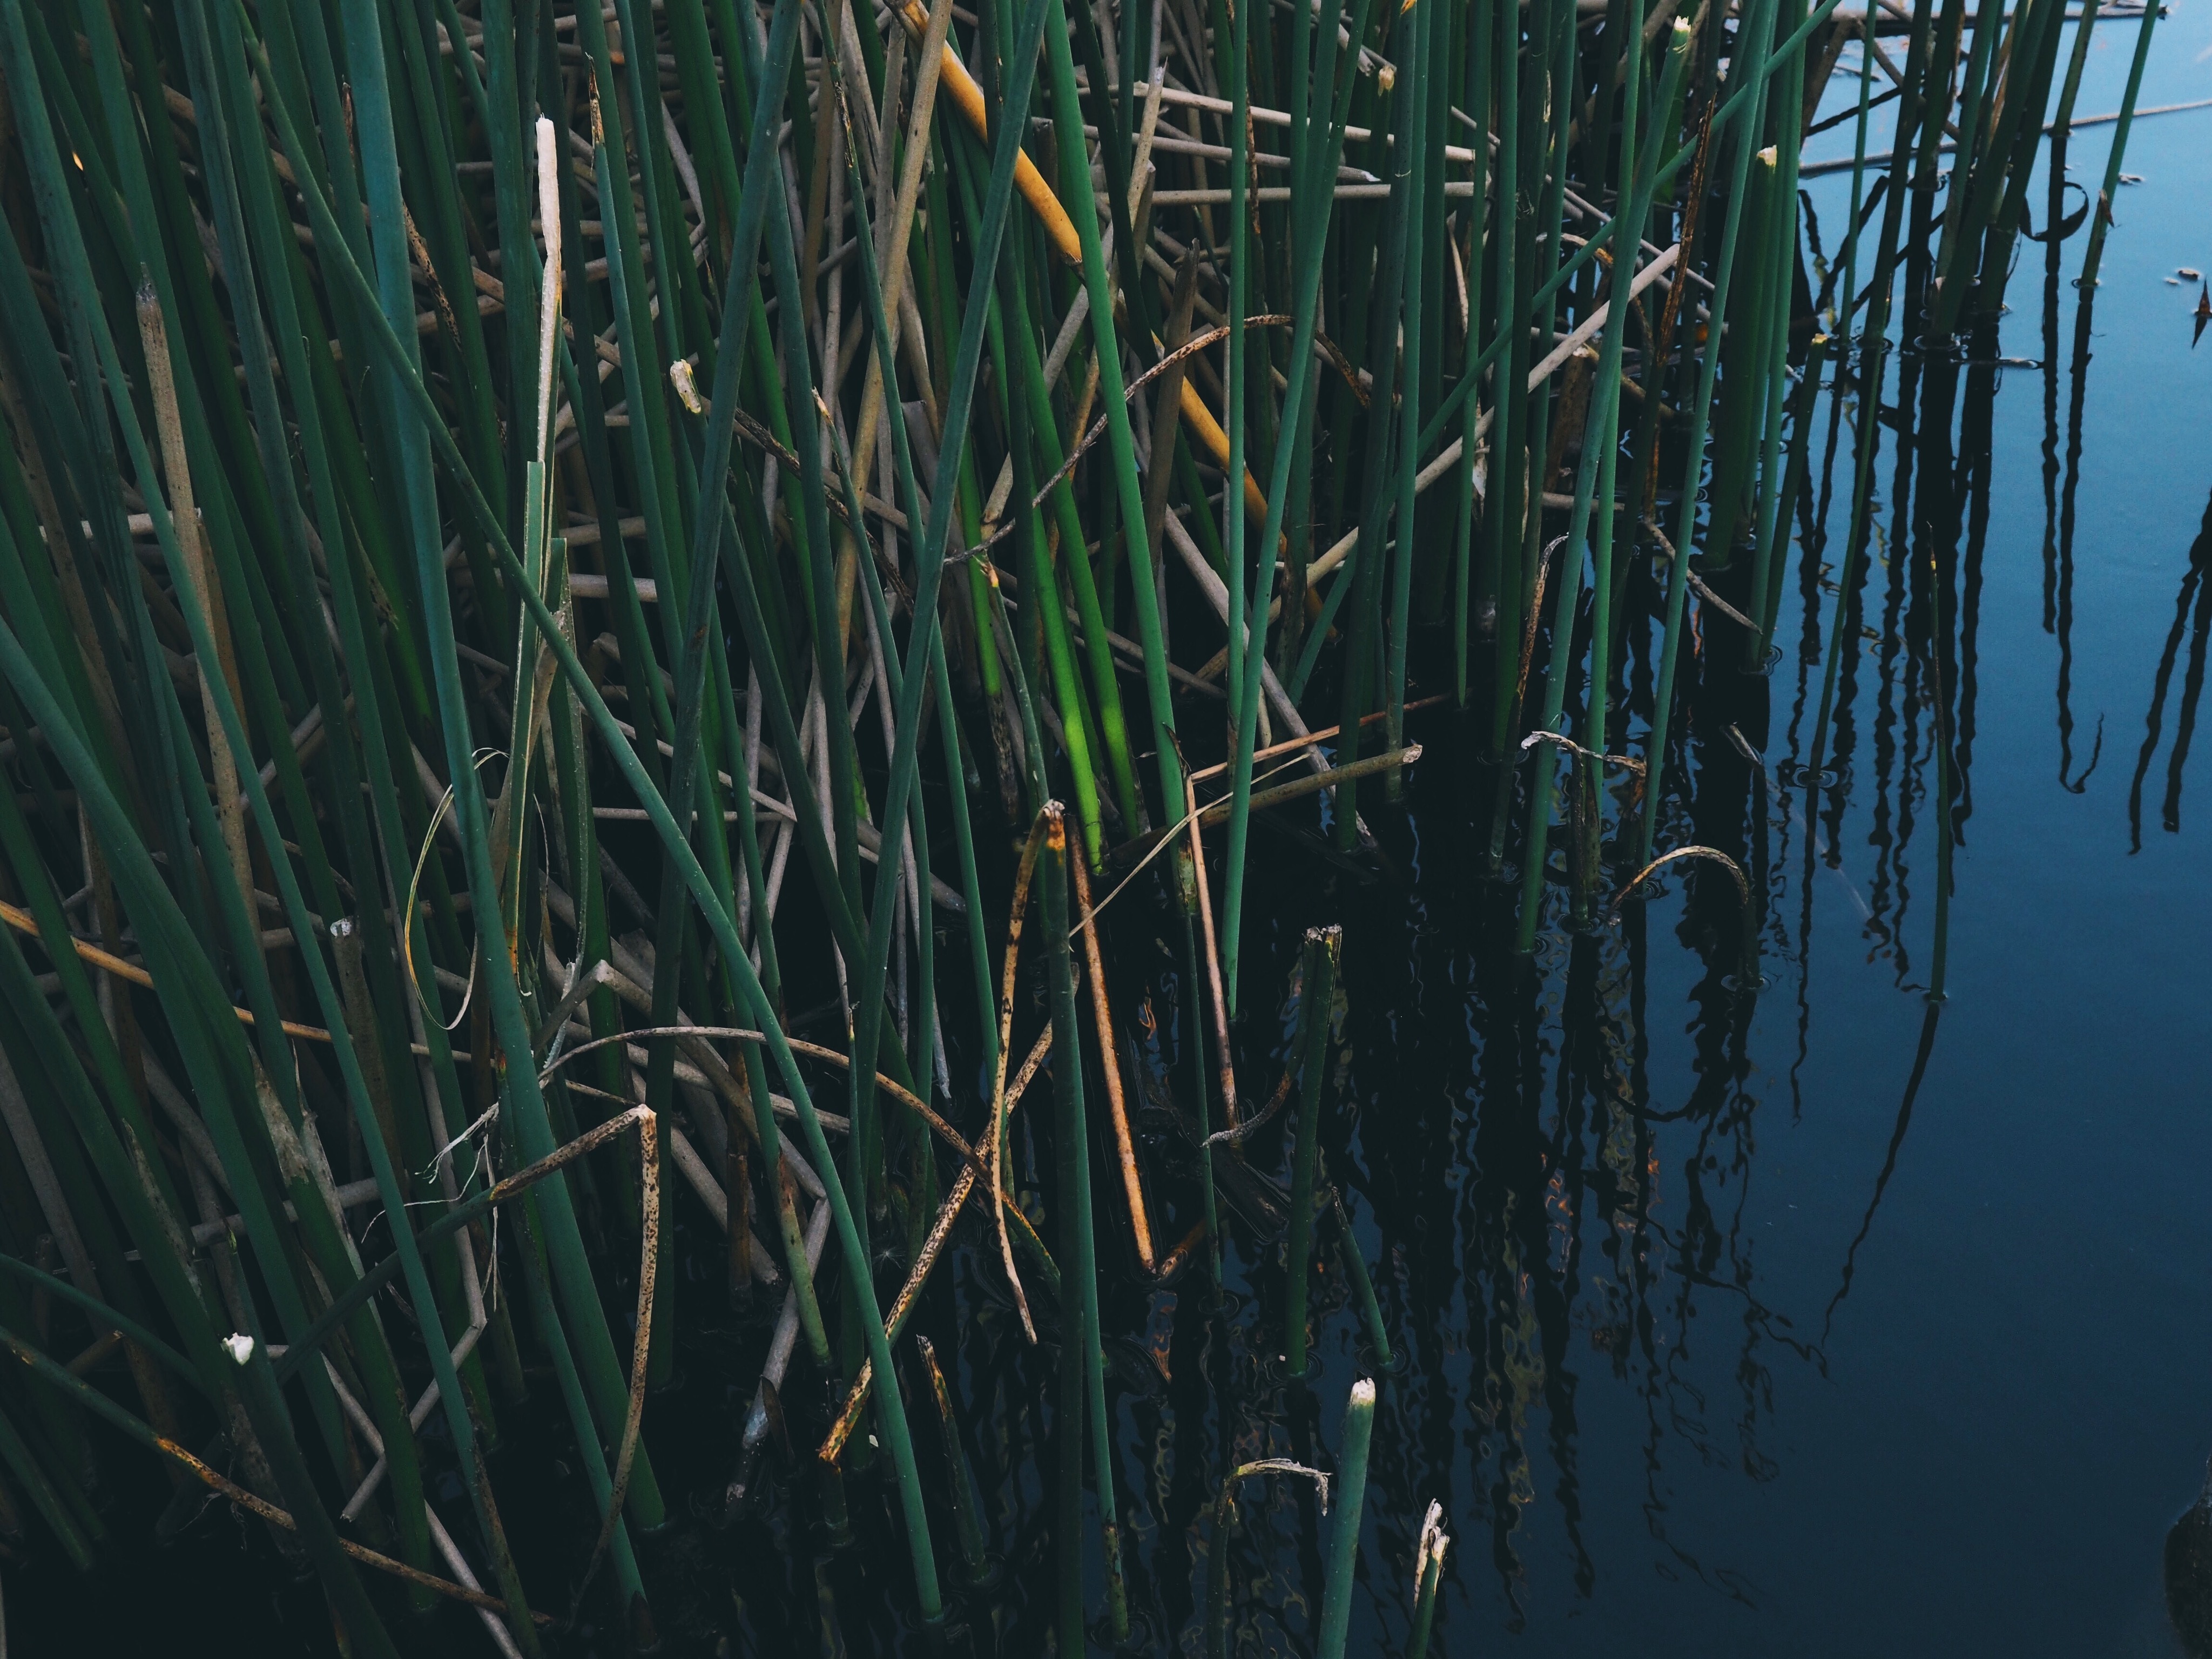
nature, grass, swamp, branch, light, sunlight, leaf, green, reflection, wetland, grass family, plant stem, phragmites